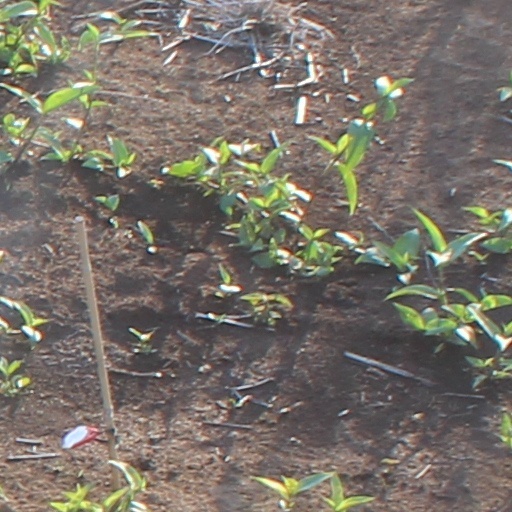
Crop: wheat